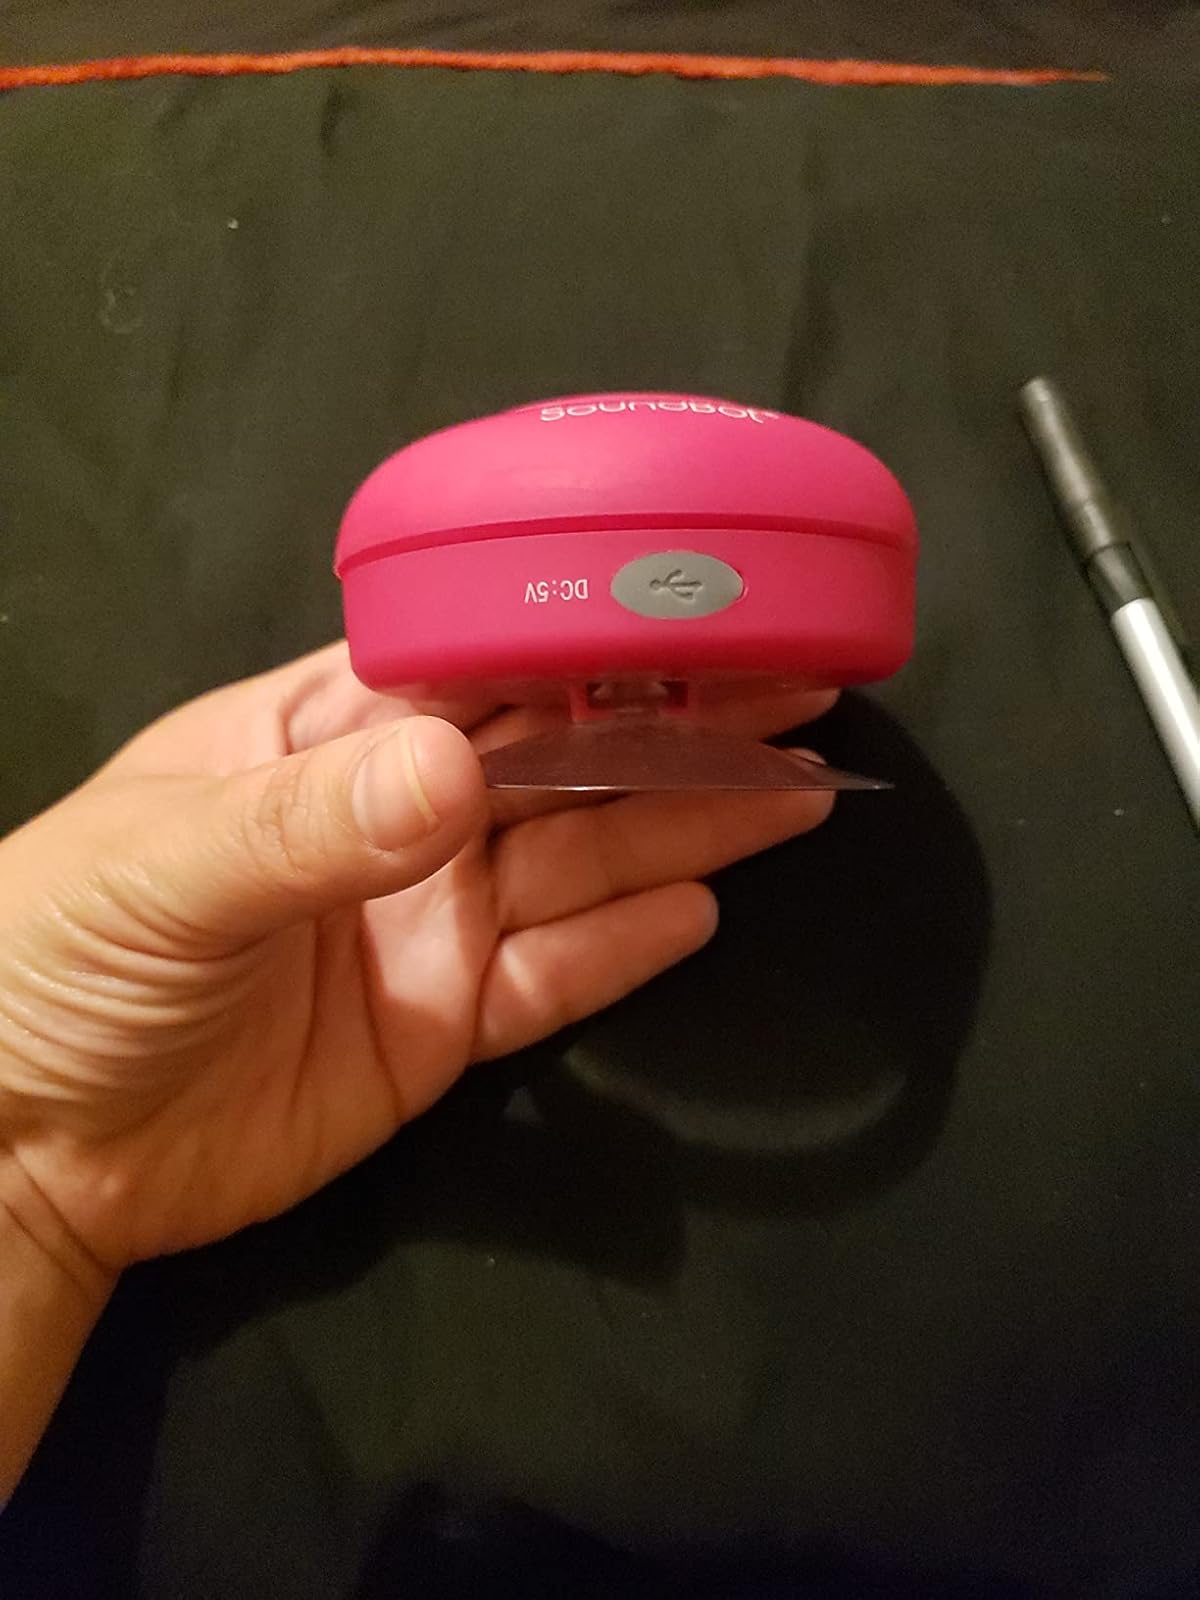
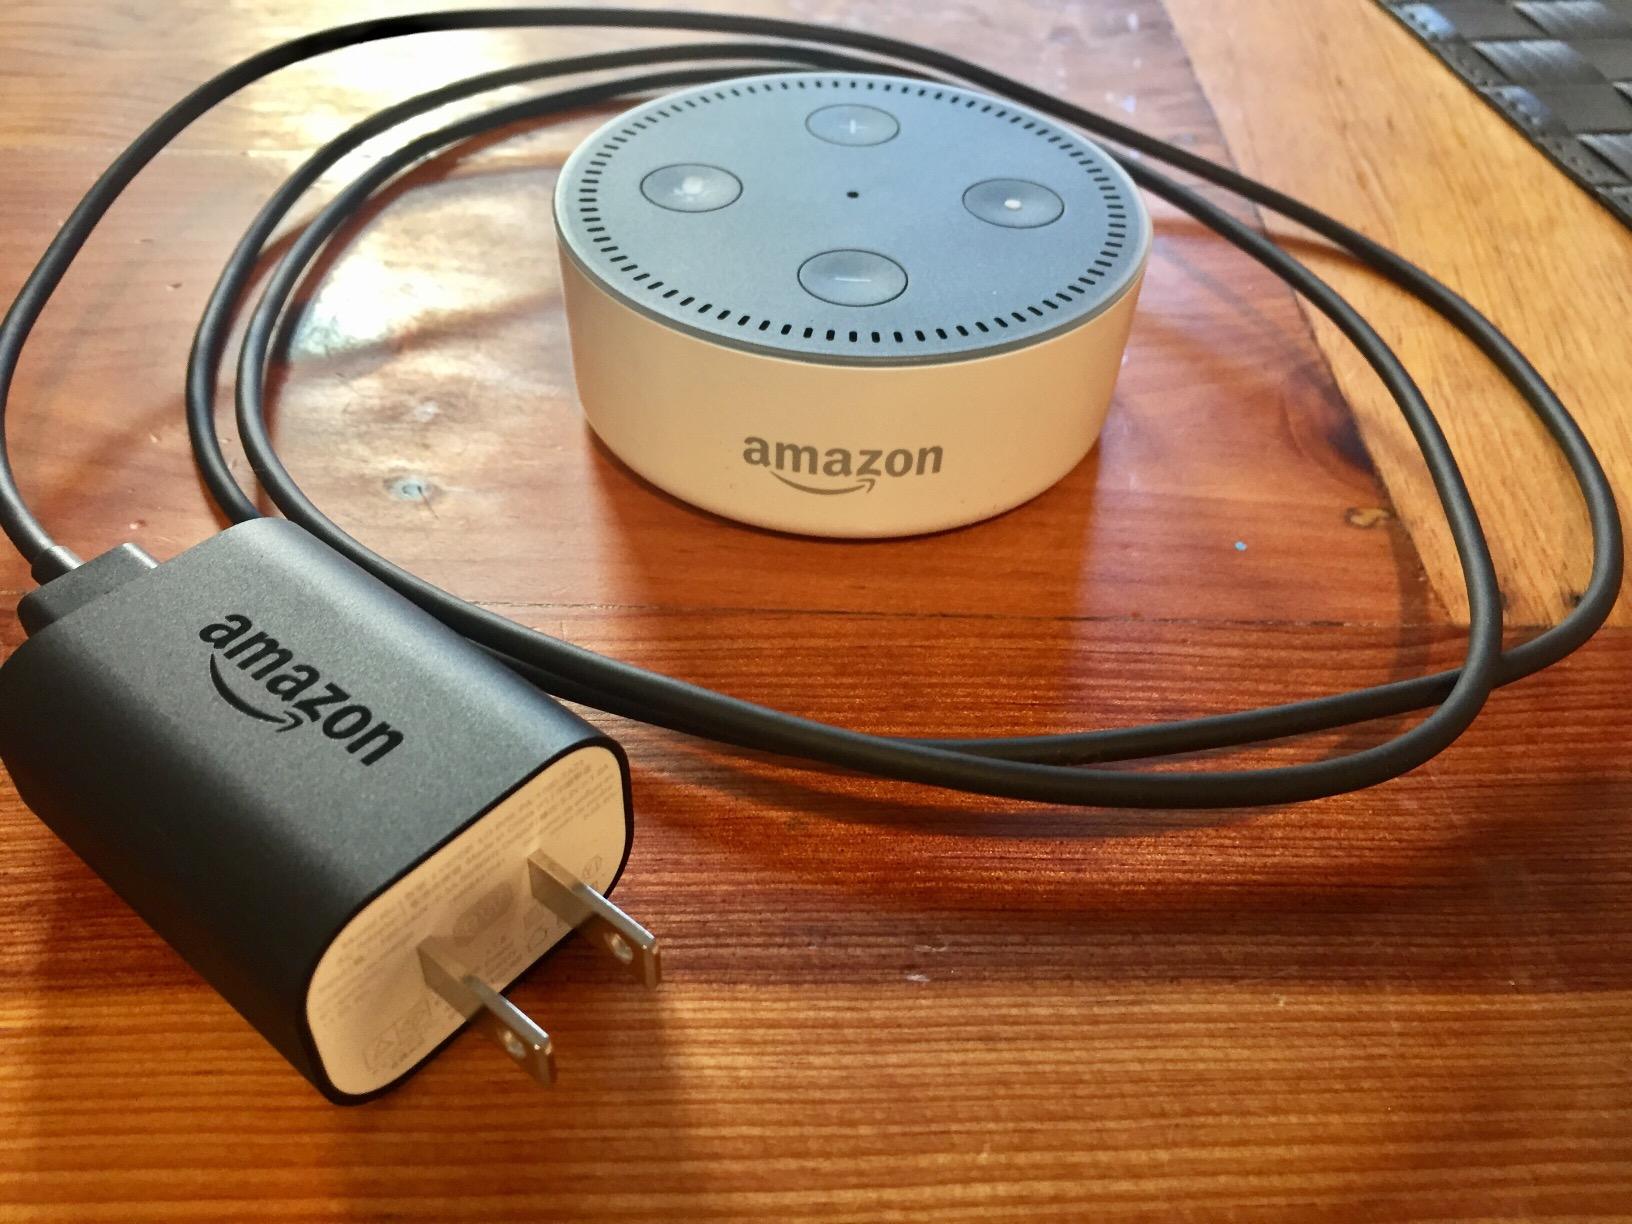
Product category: speaker
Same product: no